Yan Gomes

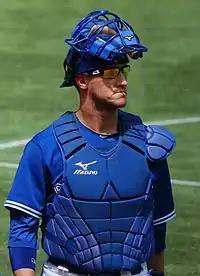
Gomes with the Toronto Blue Jays in 2012

After batting .359 with five home runs and 22 RBI at the start of the 2012 season with Las Vegas, Gomes was promoted on May 17, 2012, as the Blue Jays optioned the struggling Adam Lind to Las Vegas. In his MLB debut that night, Gomes became the first Brazilian player in MLB history. Gomes got his first MLB hit in his debut, singling off Phil Hughes of the New York Yankees. On May 18, Gomes hit his first MLB home run on the first pitch off of New York Mets pitcher Jon Niese in a 14–5 win. Gomes was optioned back to Las Vegas on May 27. He hit 5–22 with two home runs in eight games. Gomes was recalled from Triple-A on June 5, with pitcher Jesse Chavez being optioned to make room for him. Gomes was sent back down to Triple-A Las Vegas 51s on June 20. Gomes was again recalled from Triple-A Las Vegas 51s on July 19; pitcher Sam Dyson was optioned to Double-A New Hampshire Fisher Cats to make room on the roster.